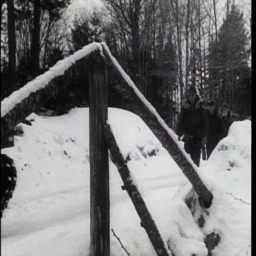
scientists test run pieces of clothing such as vests in cold snowy winter weather at a military laboratory in the 1970s .